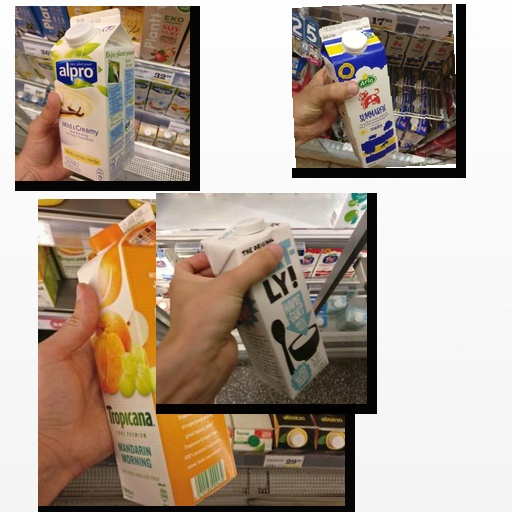
Food items: vanilla_soy_yogurt, sour_milk, oatghurt, mandarin_juice